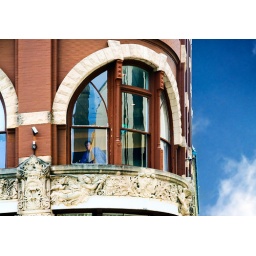
Romanesque Revival building designed by Allen L. Melton -- limestone frieze by Biltmore Estate stone carver Frederic Miles